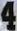
Number: 4